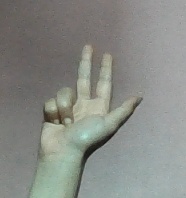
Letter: al